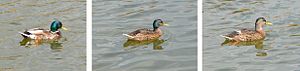
Gråand / Beskrivelse / Fjerdragten i detaljer / Sommerdragt
En andrik, der gradvis får eclipsedragt (sommerdragt) i løbet af omkring seks uger, hvoraf den er ude af stand til at flyve i de fire
Gråanden er en svømmeand, der er en almindelig ynglefugl i Danmark og mange andre steder på den nordlige halvkugle, hvor den lever i vådområder som byernes parker, og ofte optræder i flok. Gråanden er stamform til de fleste typer af tamænder, og den opdrættes i stort tal for at blive udsat i naturen før jagtsæsonen eller for at blive slagtet. Føden består af vandplanter og smådyr. Arten er desuden indført til områder på den sydlige halvkugle, hvor den nogle steder betragtes som en invasiv art.